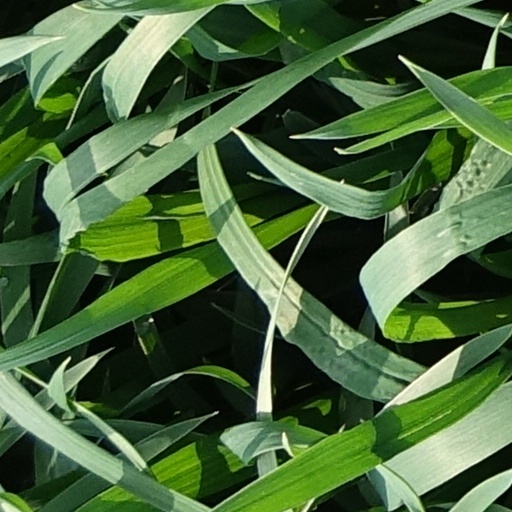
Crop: wheat